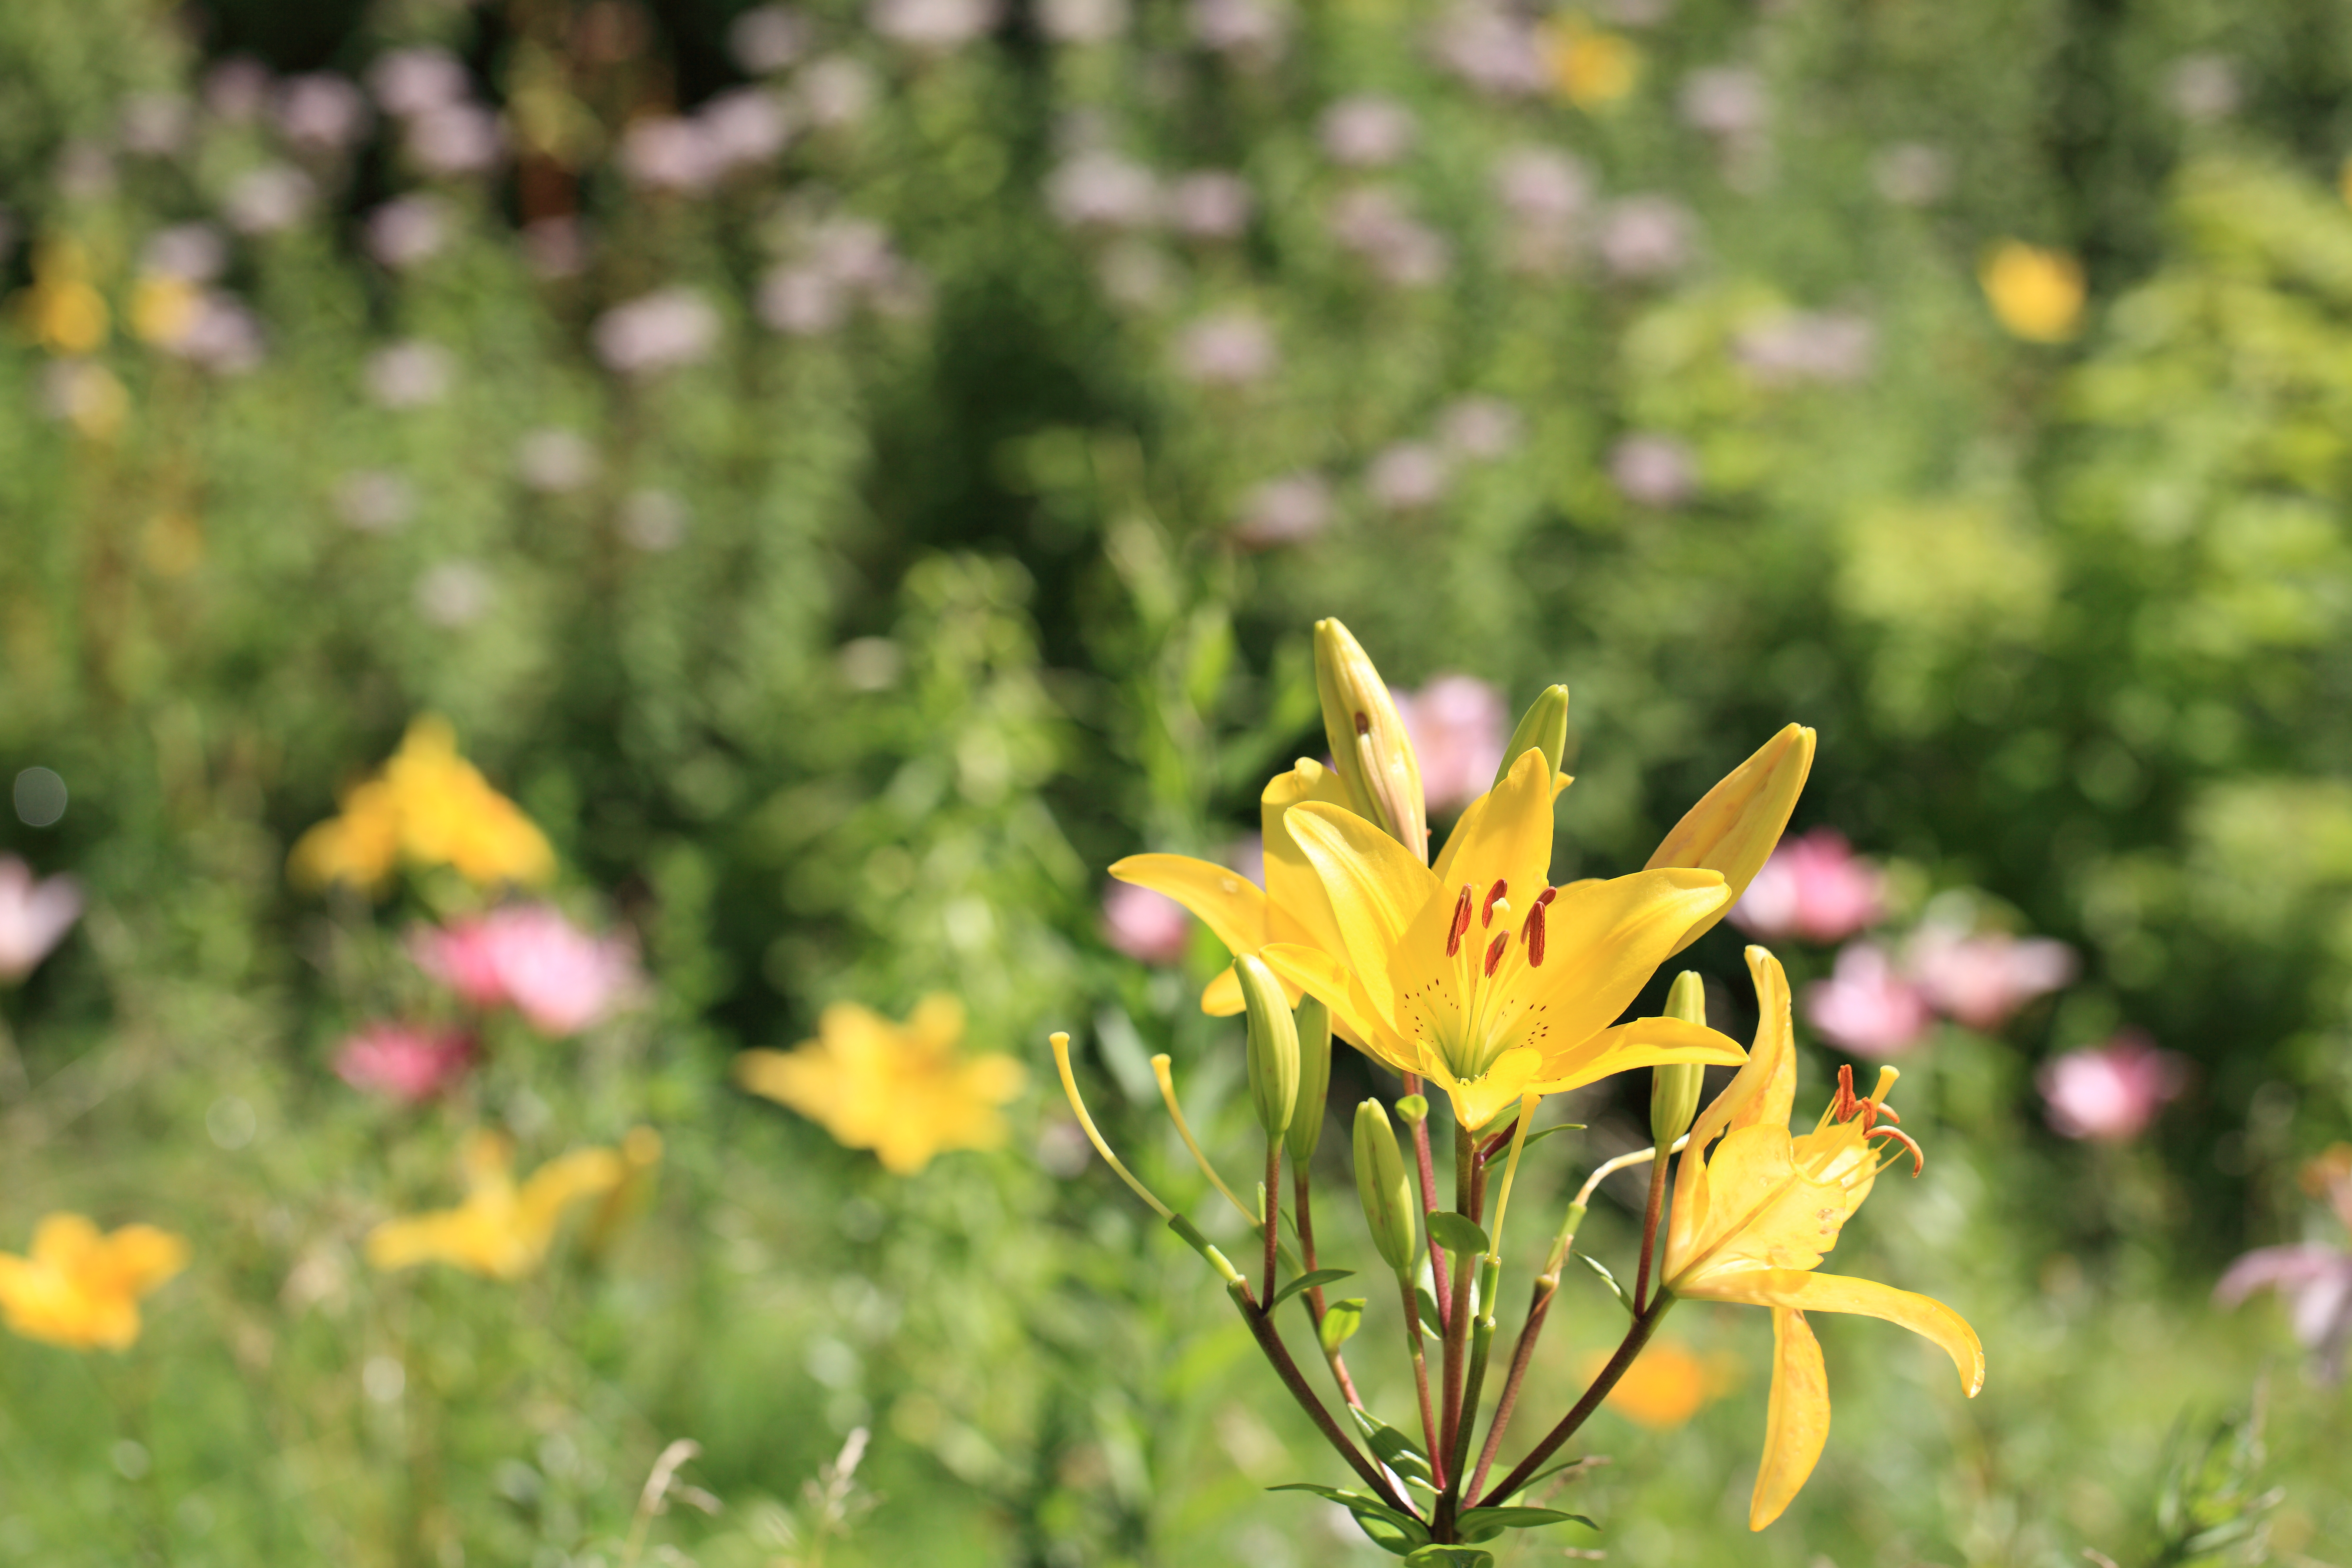
nature, grass, blossom, plant, lawn, meadow, prairie, leaf, flower, green, high, autumn, botany, yellow, garden, flora, wildflower, shrub, 5d, hires, lily, markii, hi, res, resolution, lilium, huntermountain, macro photography, flowering plant, land plant